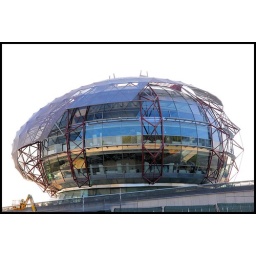
Some images of the unusual office building under construction for Nespresso.